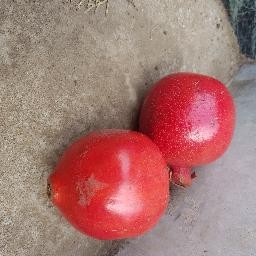
Fruit: Pomegranate
Quality: Good